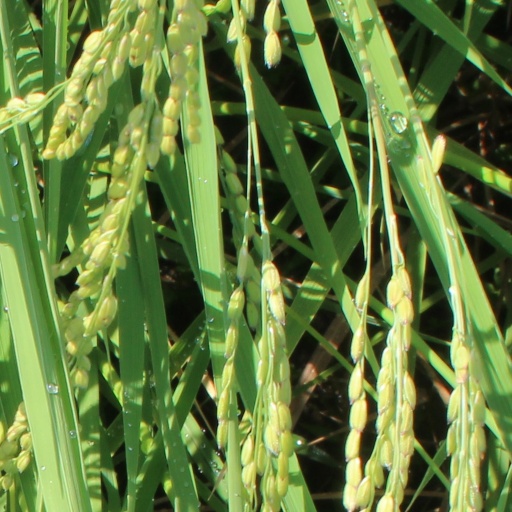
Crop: rice